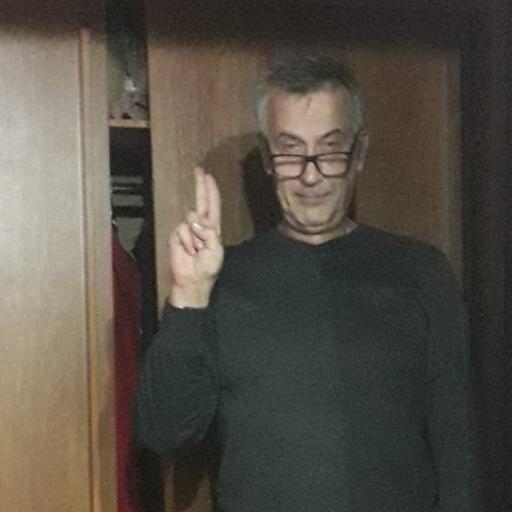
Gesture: two_up